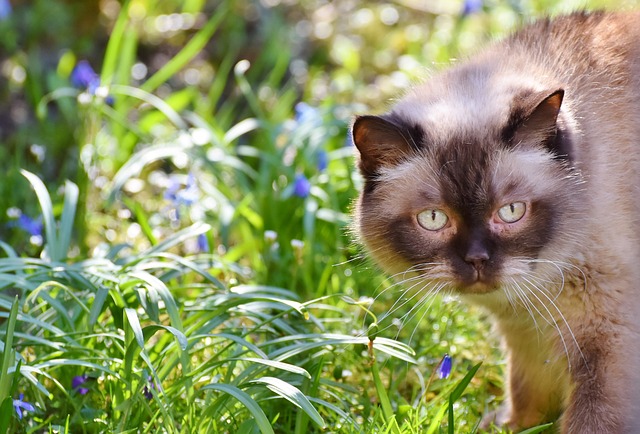
Label: gatto